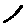
Label: 1